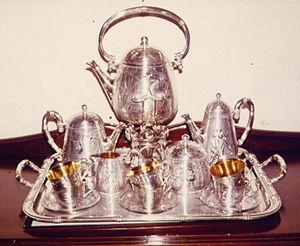
Christofle est une entreprise d'orfèvrerie et des arts de la table française, fondée à Paris en 1830 par Charles Christofle.